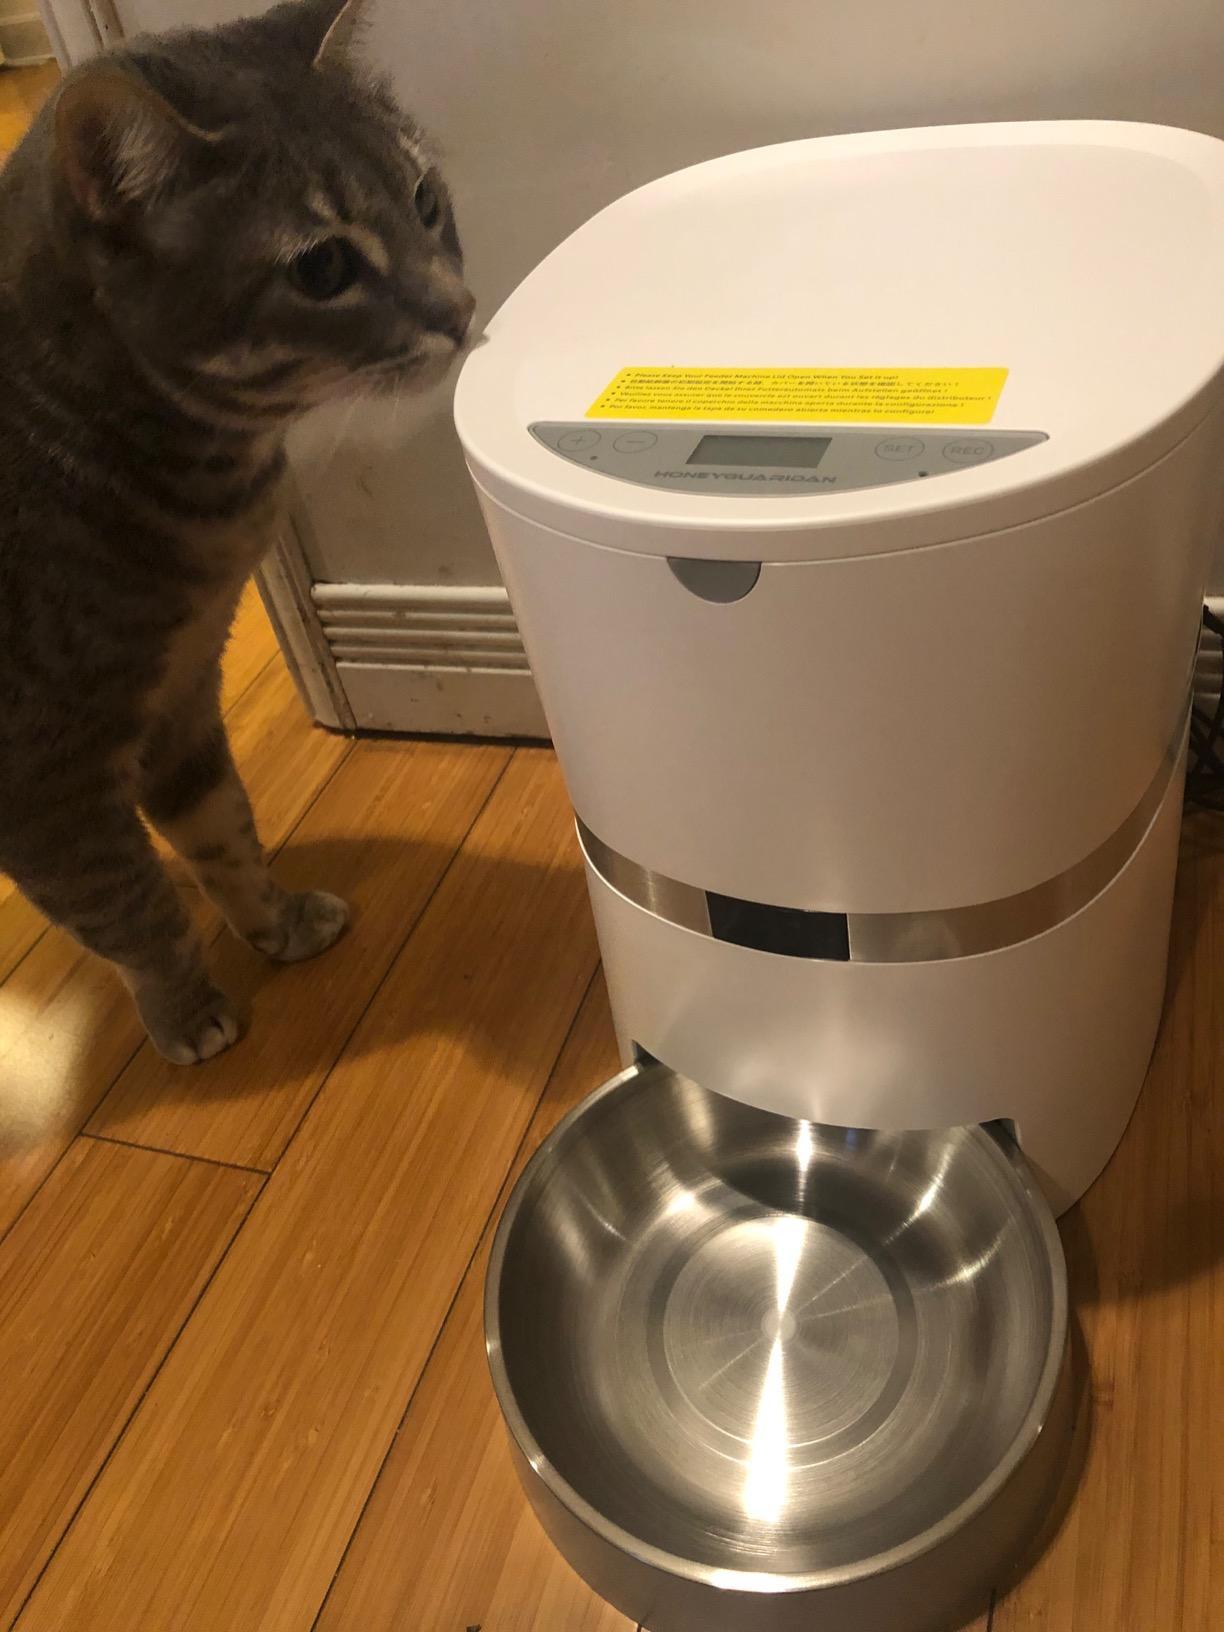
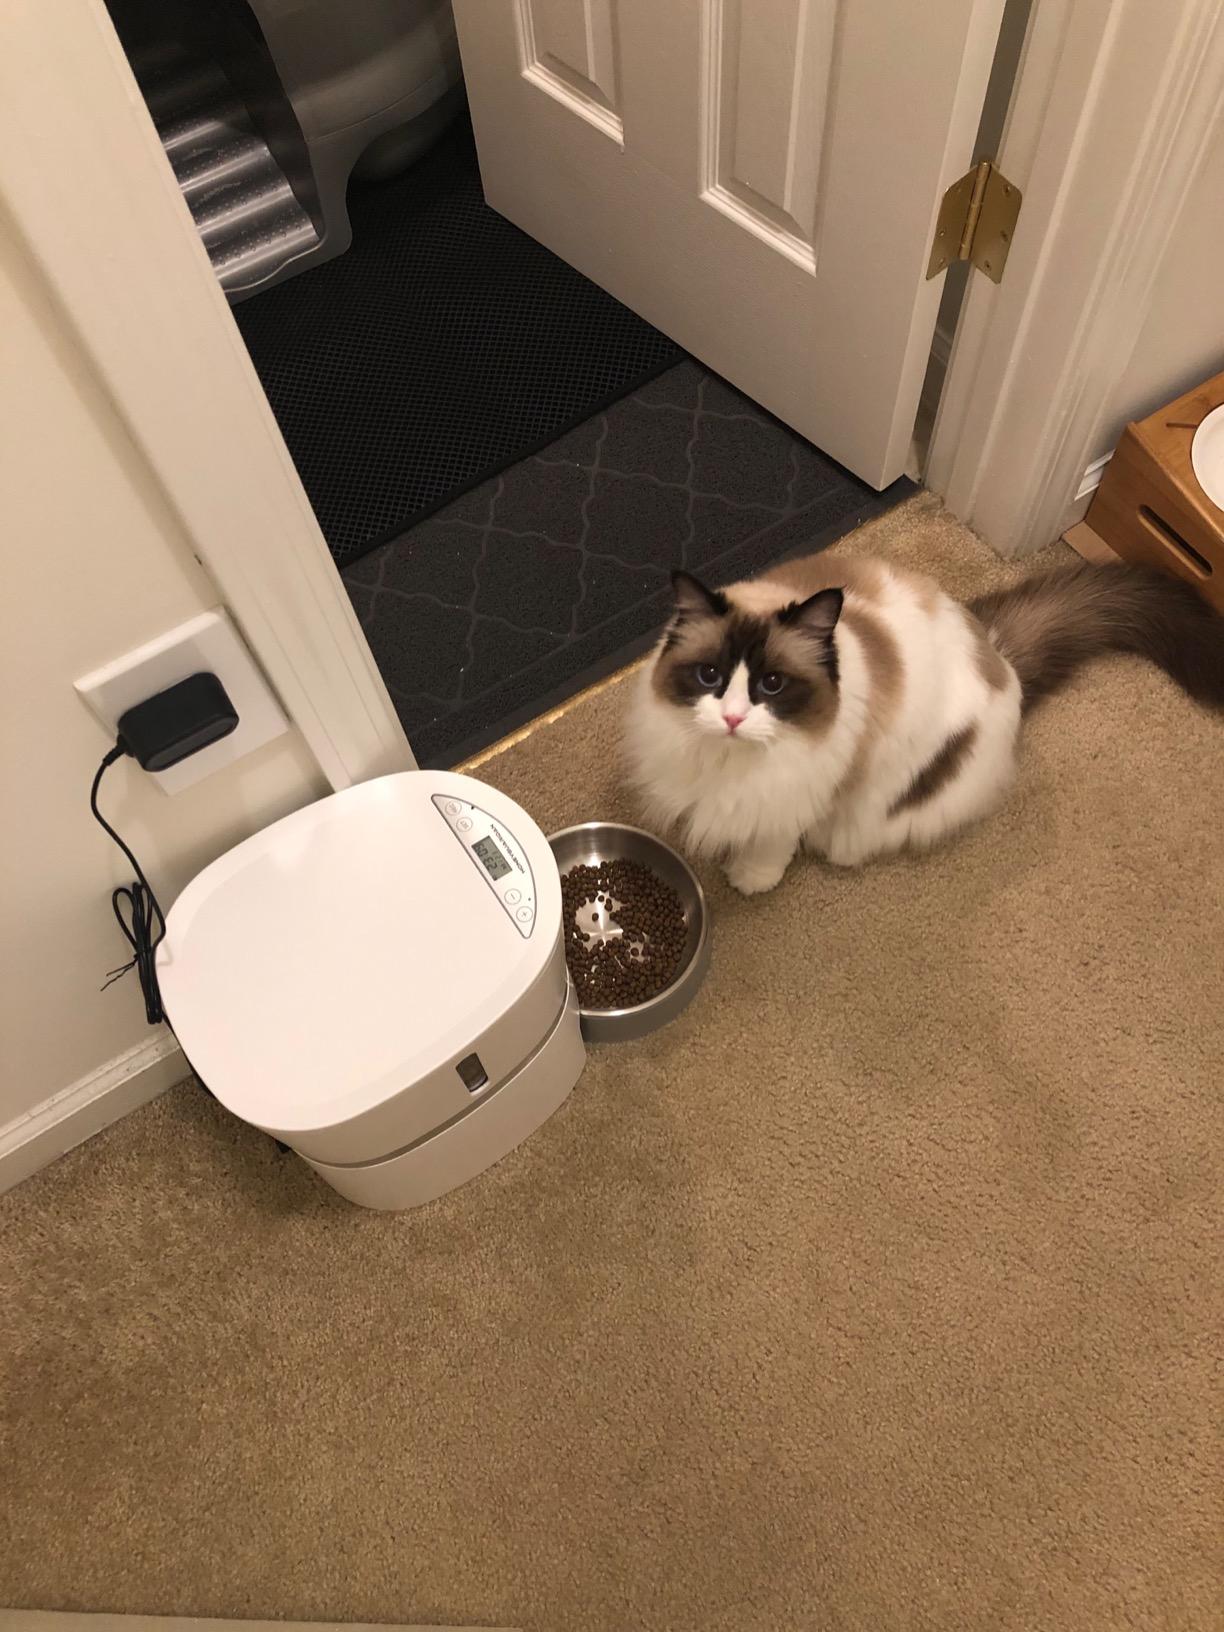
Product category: items_feeder
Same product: yes